Deutz Technische Hochschule station

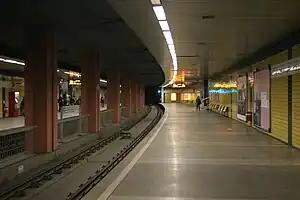
The station in 2010

Deutz Technische Hochschule is an underground station on the Cologne Stadtbahn lines 1 and 9, located in the Cologne district of Deutz. The station lies on Deutz-Kalker Straße.